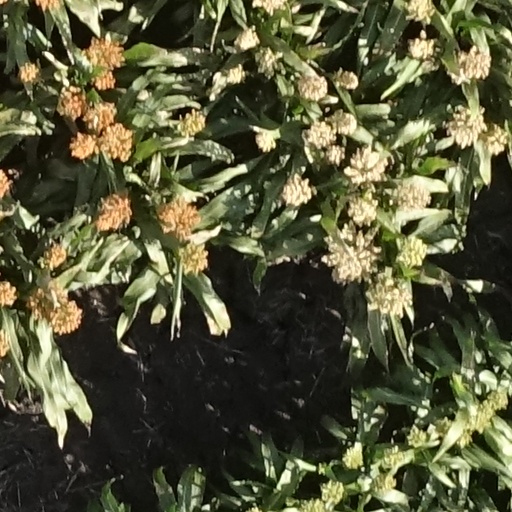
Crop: sorghum